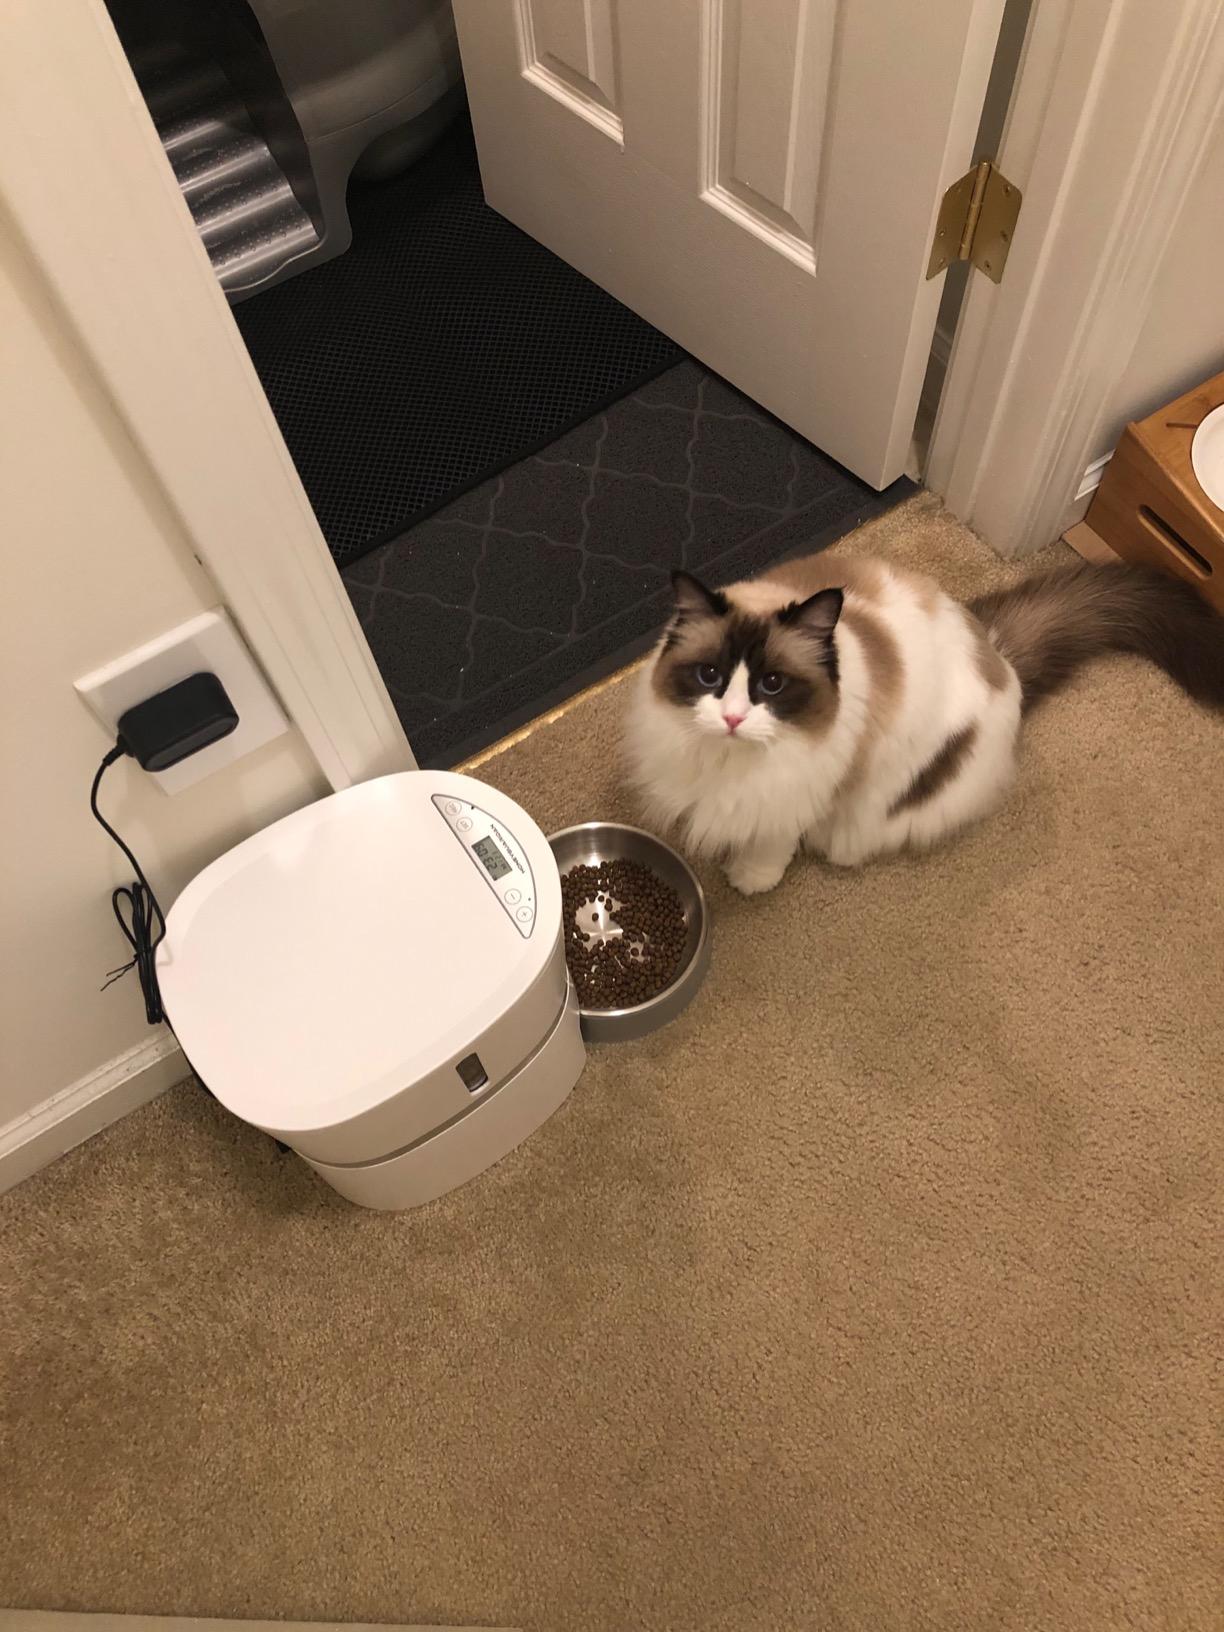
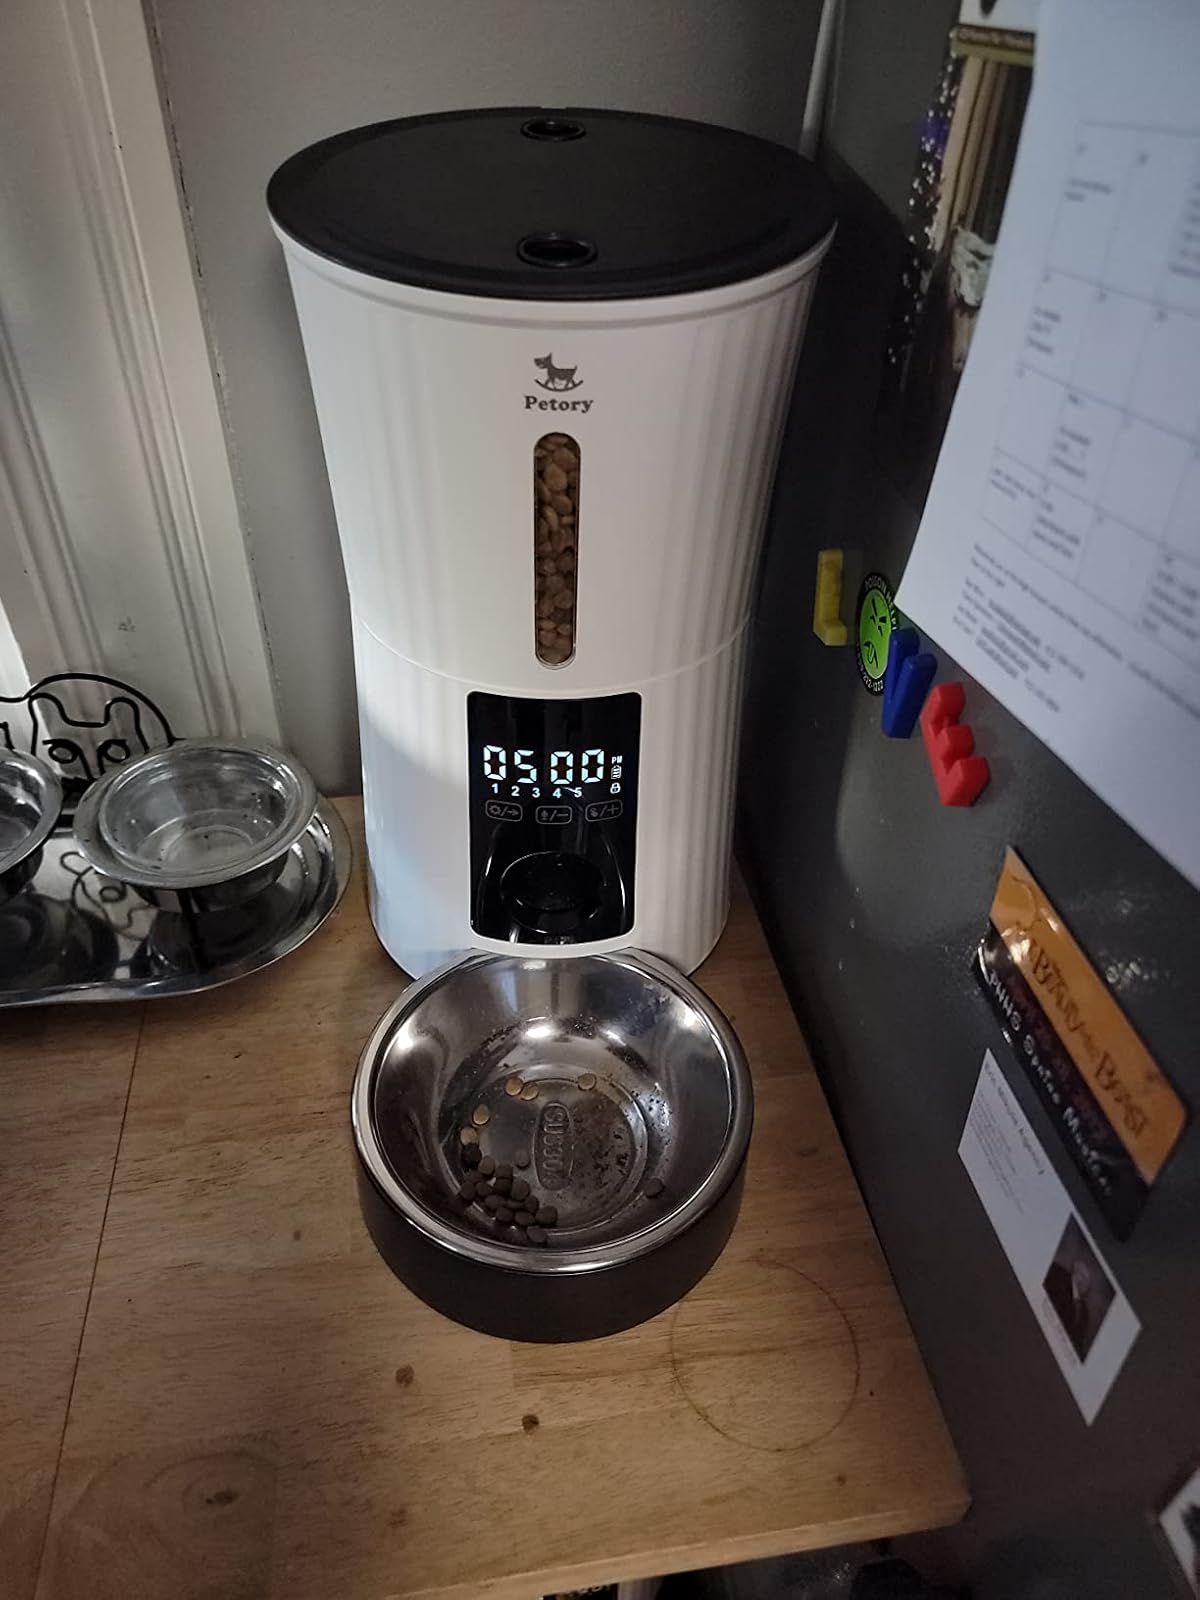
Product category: items_feeder
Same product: no